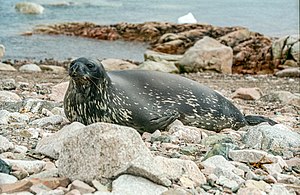
Weddellsæl
Weddellsæl, Neko Harbour, Antarktis
Weddellsæl, Leptonychotes weddellii, er en forholdsvis stor og talrig ægte sæl med en circumpolar udbredelse omkring Antarktis. Weddellsæler er det pattedyr med den sydligste udbredelse, rækkende så langt mod syd som McMurdo Sound. Det er den eneste art i slægten Leptonychotes, og er på grund af sin talrighed og tilgængelighed den bedst undersøgte af de antarktiske sæler. Bestandden anslås til 800.000 individer.